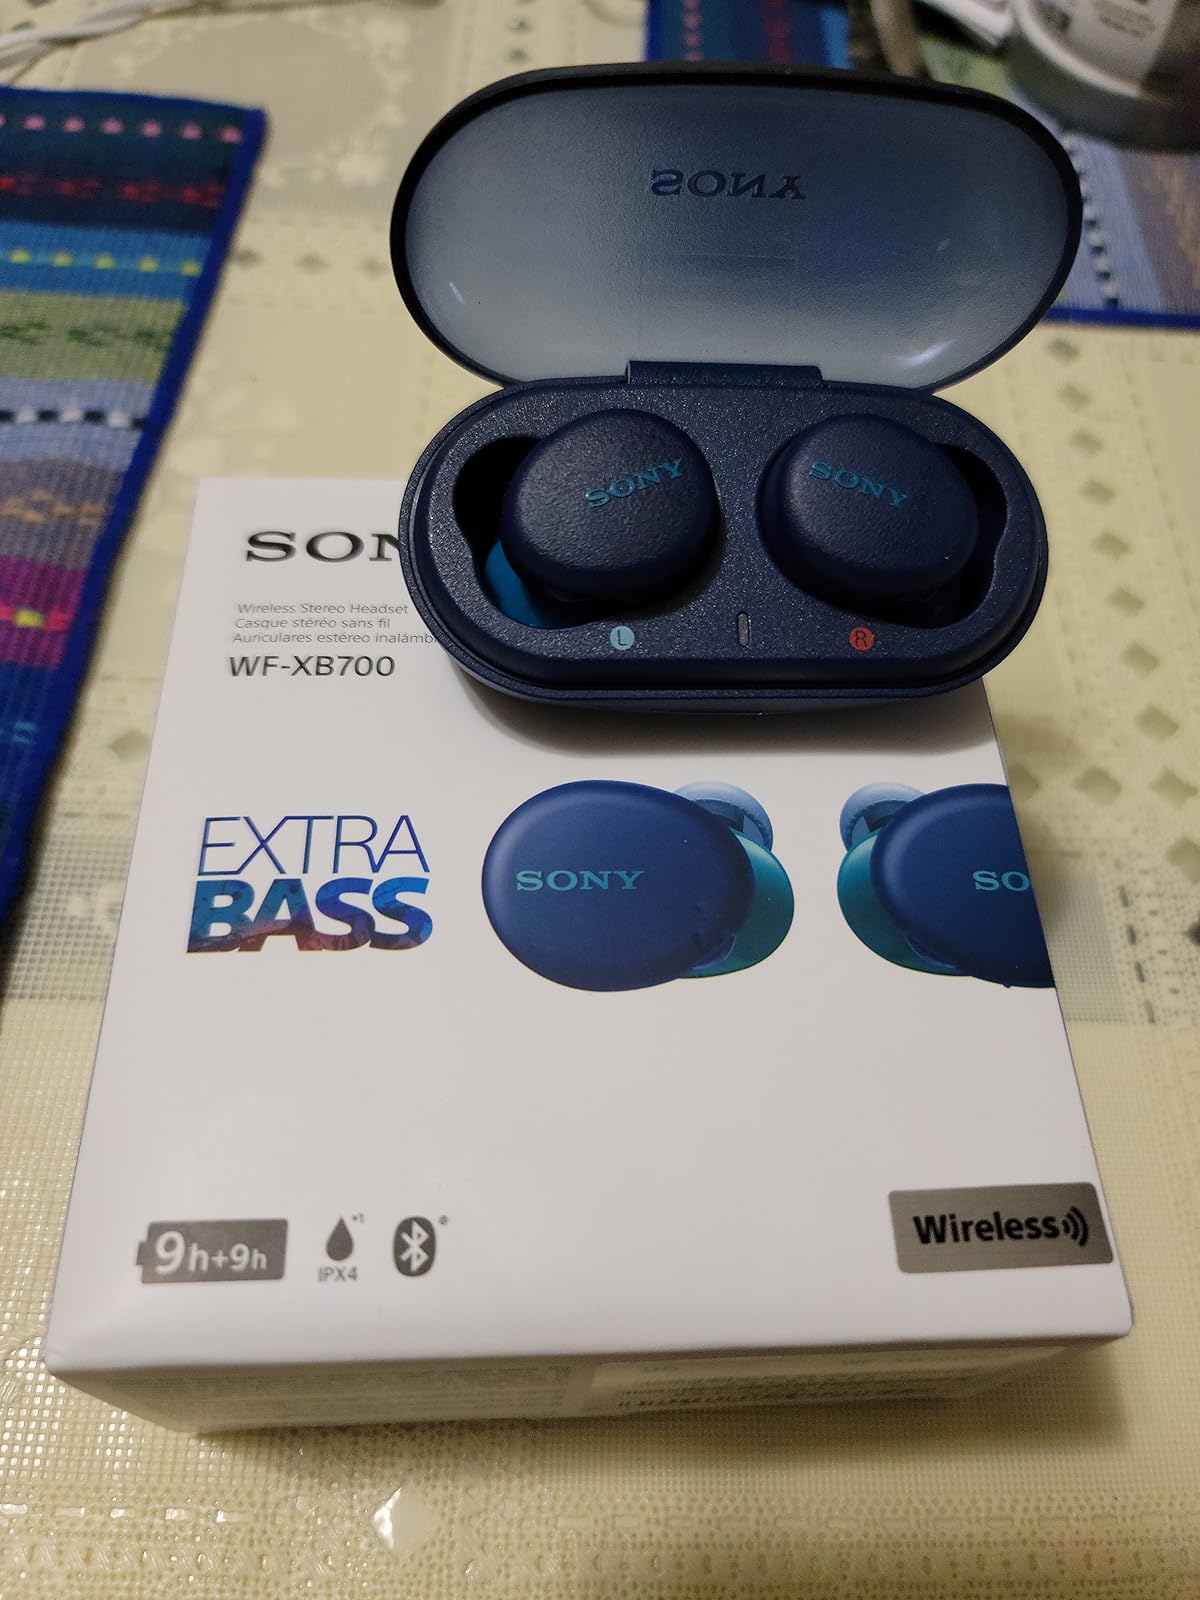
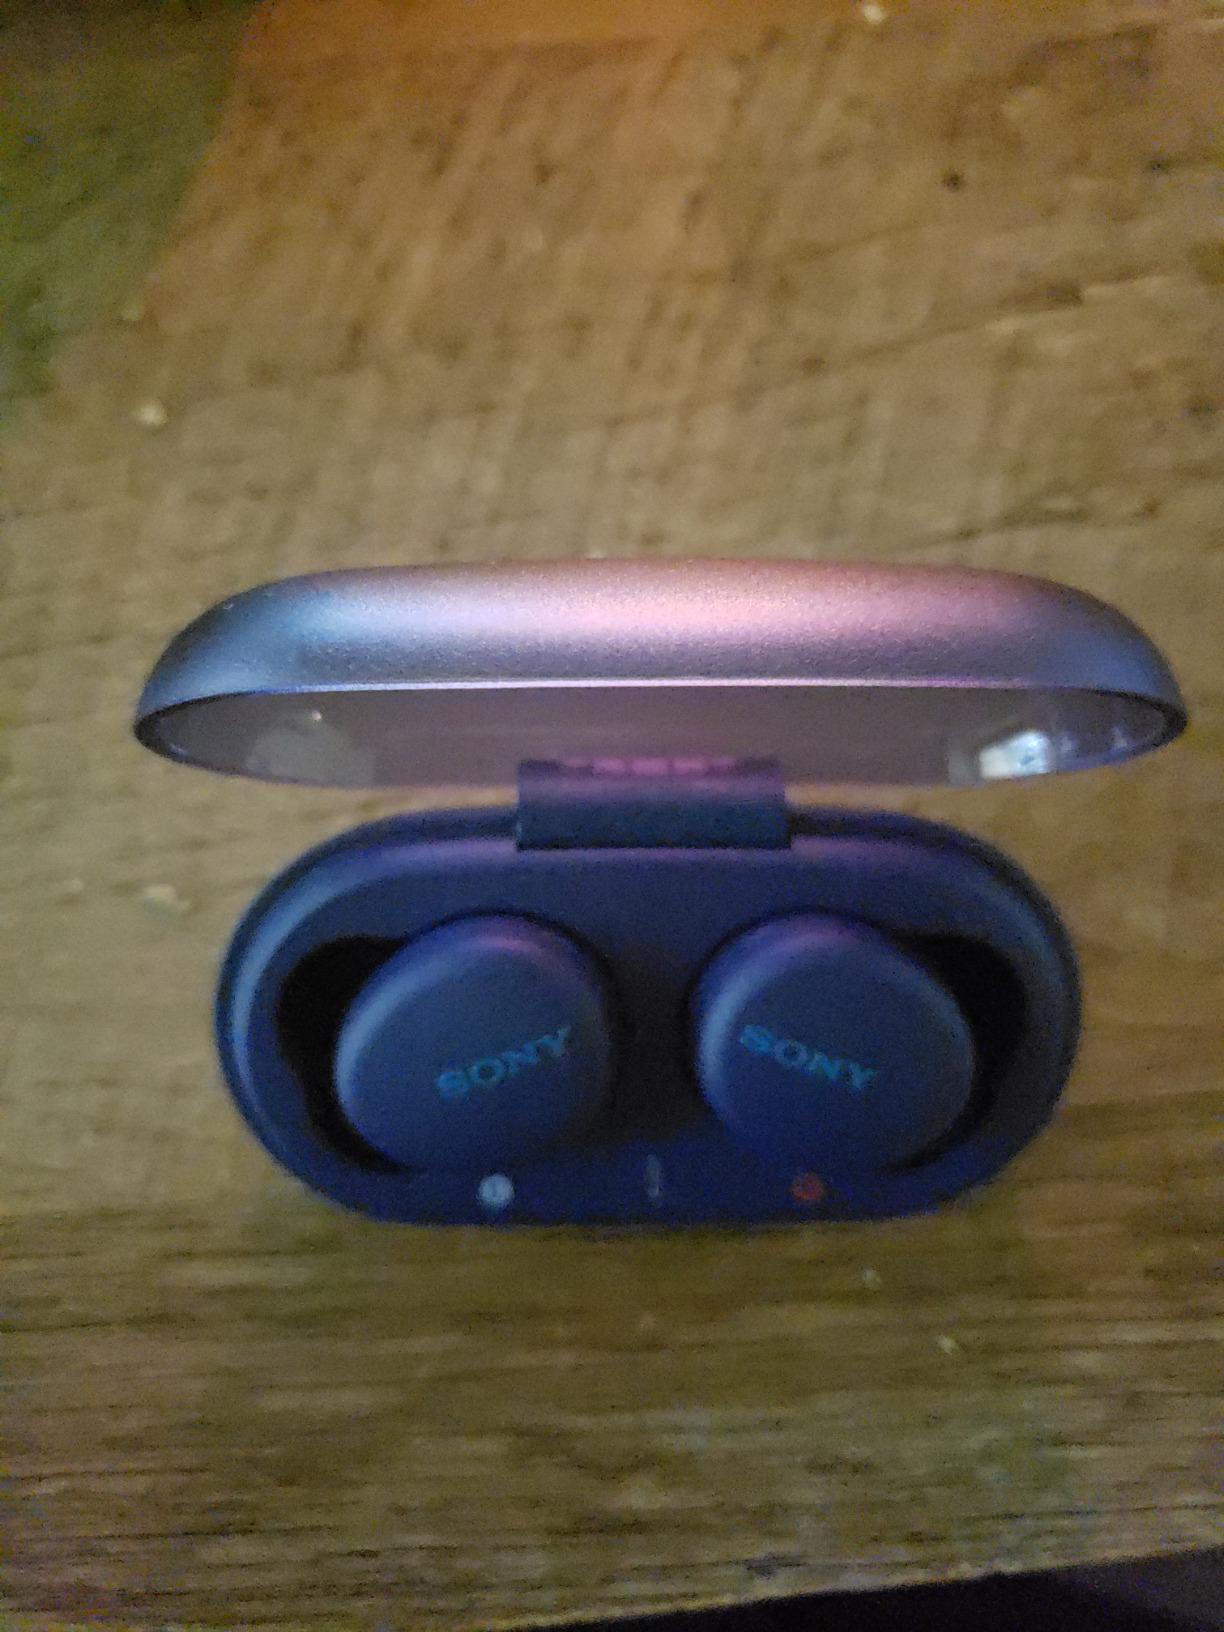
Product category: earbuds
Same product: yes